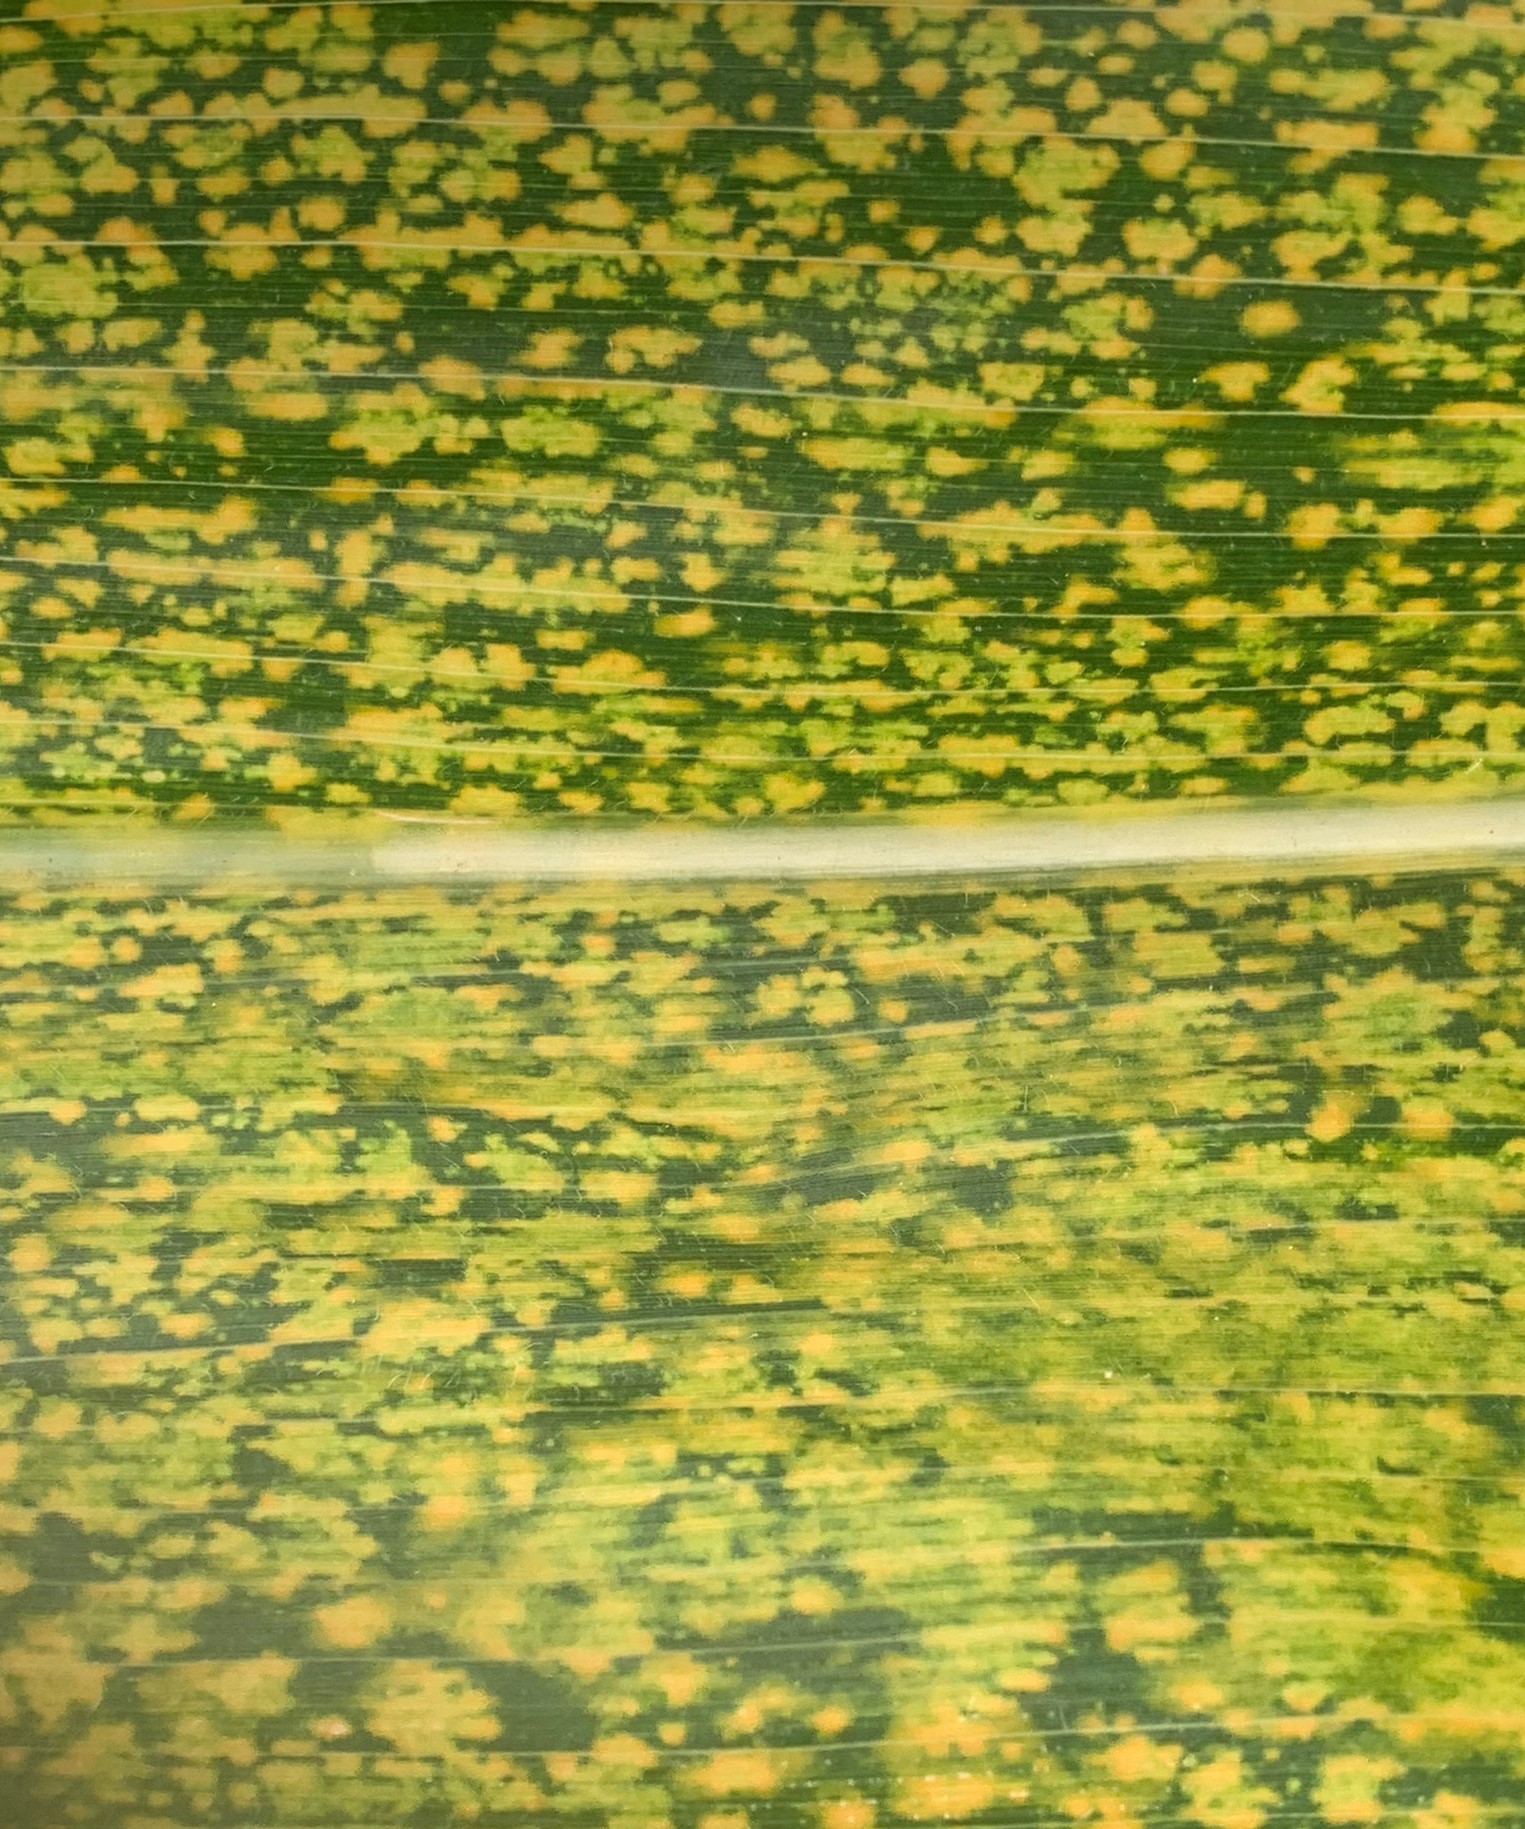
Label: MLN